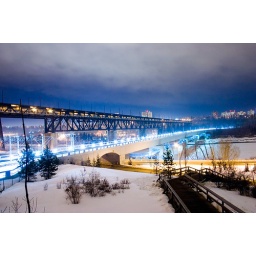
The black High Level Bridge, and the lower LRT bridge in Edmonton. Single long Exposure taken in January.